Inna Ryzhykh

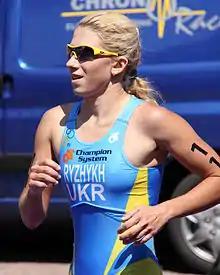
Inna Ryzhykh at the Premium European Cup triathlon in Brasschaat, 2010.

Inna Ryzhykh (Ukrainian Інна Володимирівна Рижих; born 15 November 1985 in Dnipropetrovsk, Ukrainian Дніпропетровськ) is a professional Ukrainian triathlete, silver medalist at the Ukrainian Championships of 2010, and a permanent member of the national team.